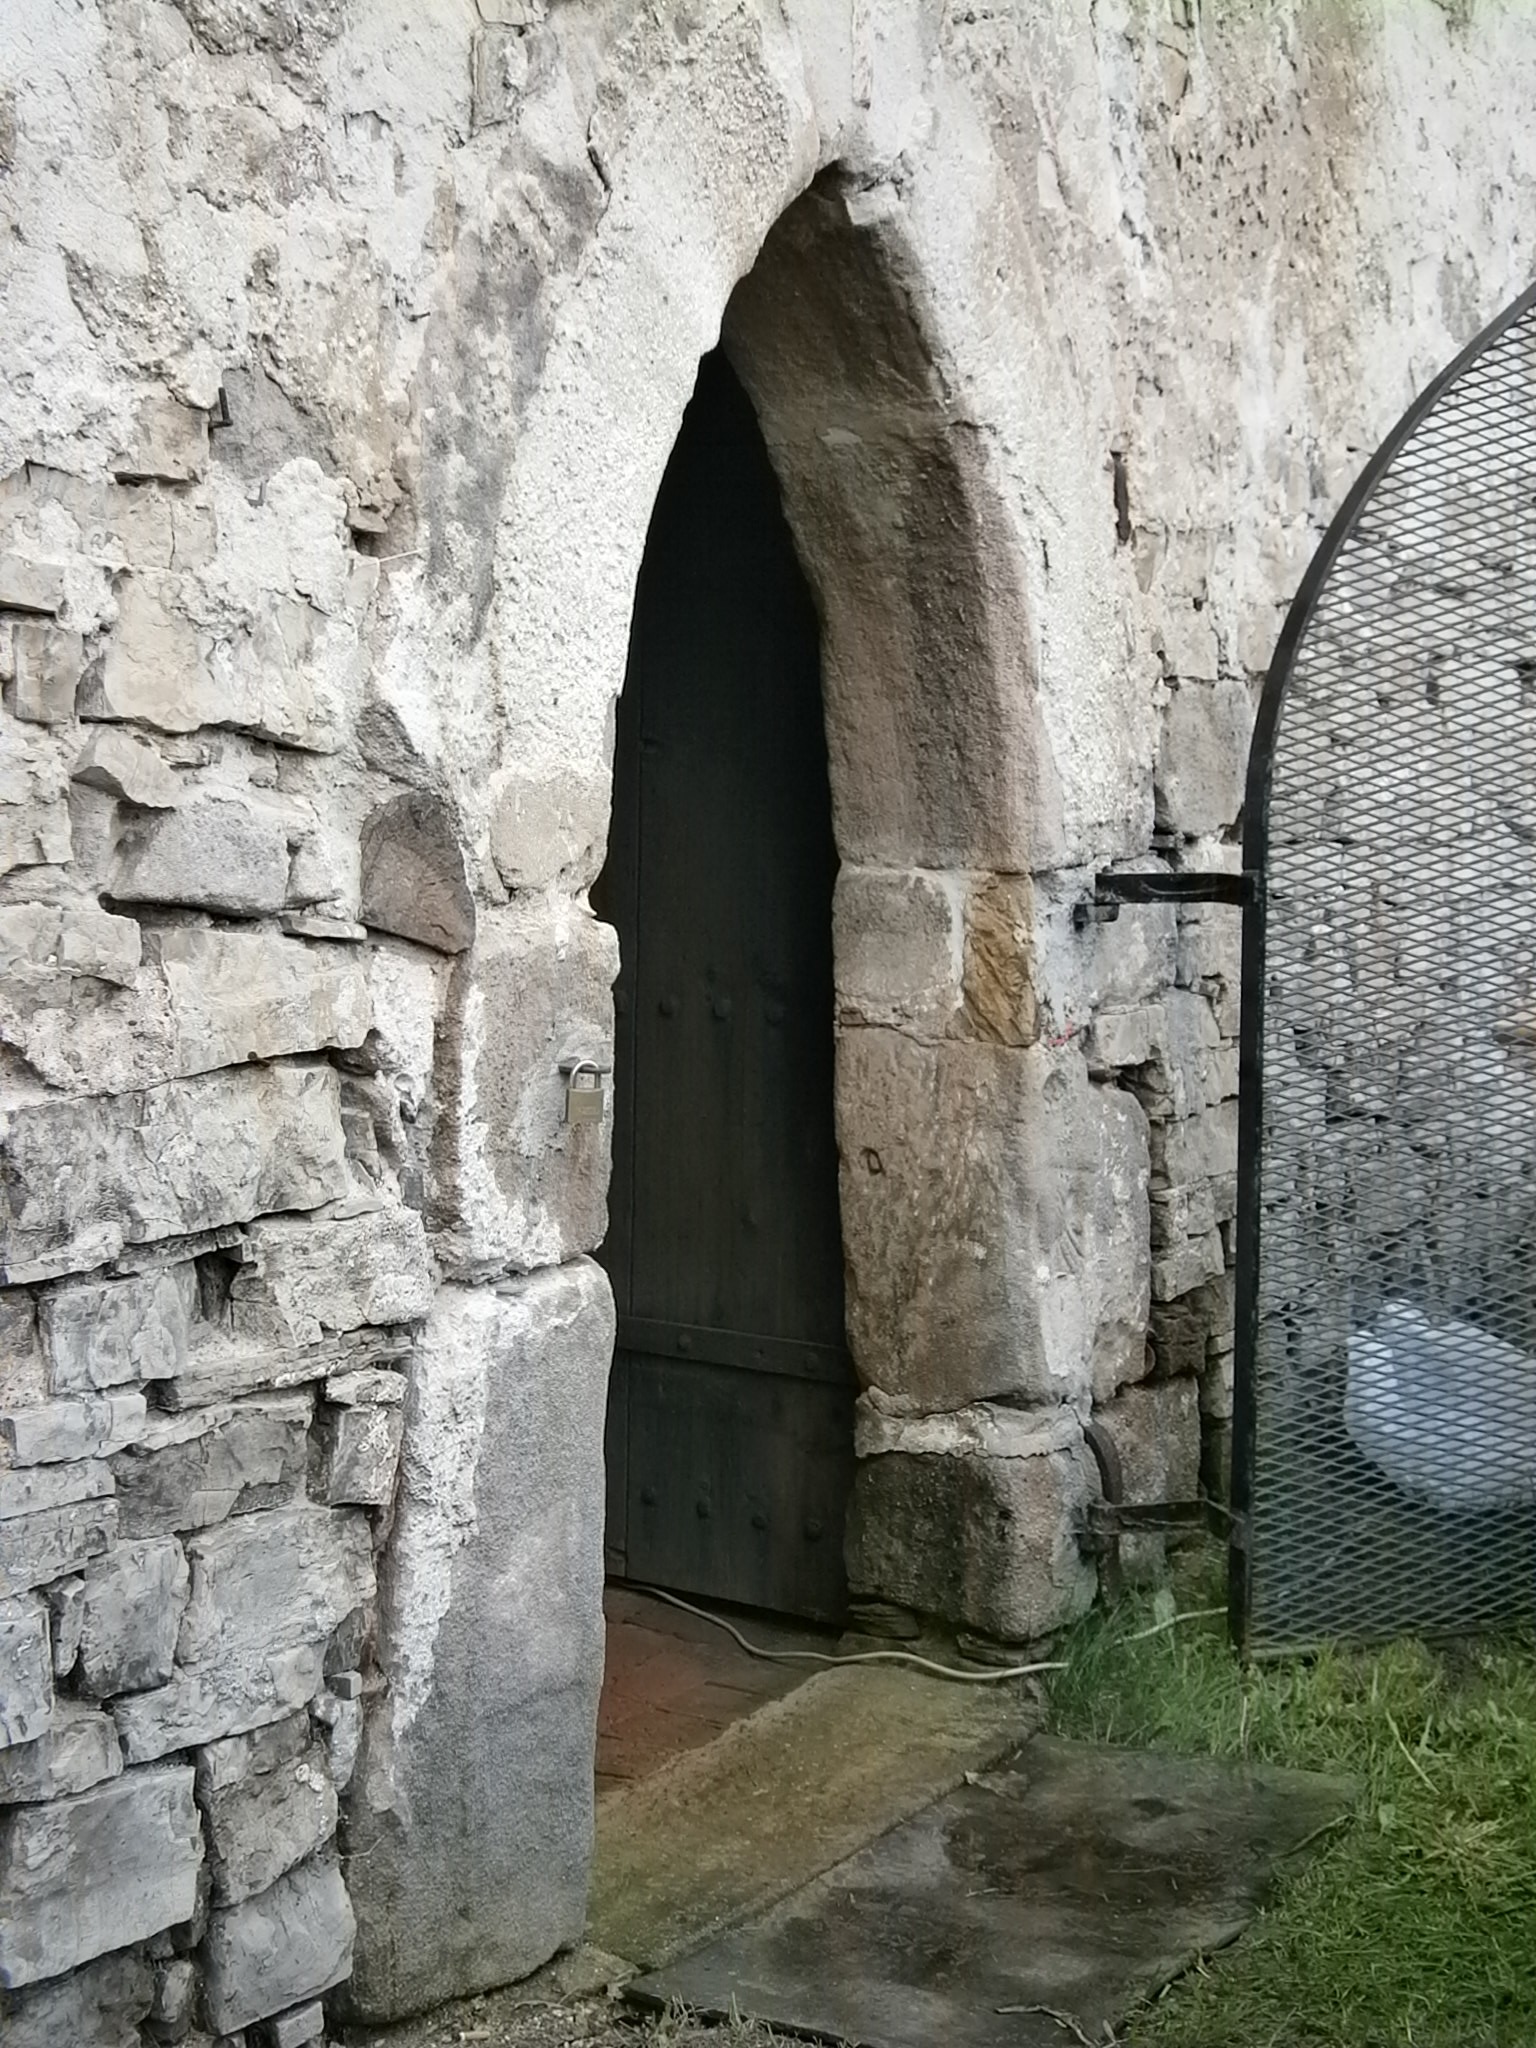
architecture, window, building, old, wall, stone, monument, arch, metal, religion, facade, church, stone wall, door, medieval architecture, faith, ruins, grid, history, christianity, arcade, opening, entry, input, historic site, ancient history